Gūwalgiya

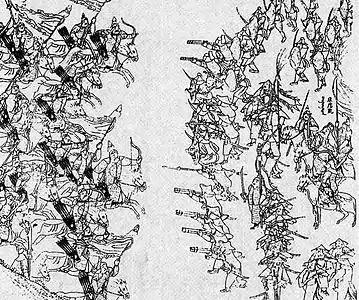
The Battle of Sarhū

Among the Gwalgiya clan's most significant conflicts was the Battle of Sarhu (1619). It was a war between Nurhaci, ruler of the Later Jin, and the combined forces of the Ming and various Jurchen tribes.